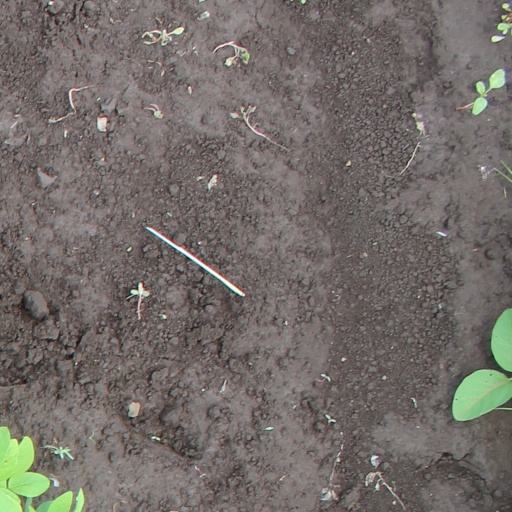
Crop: soybean